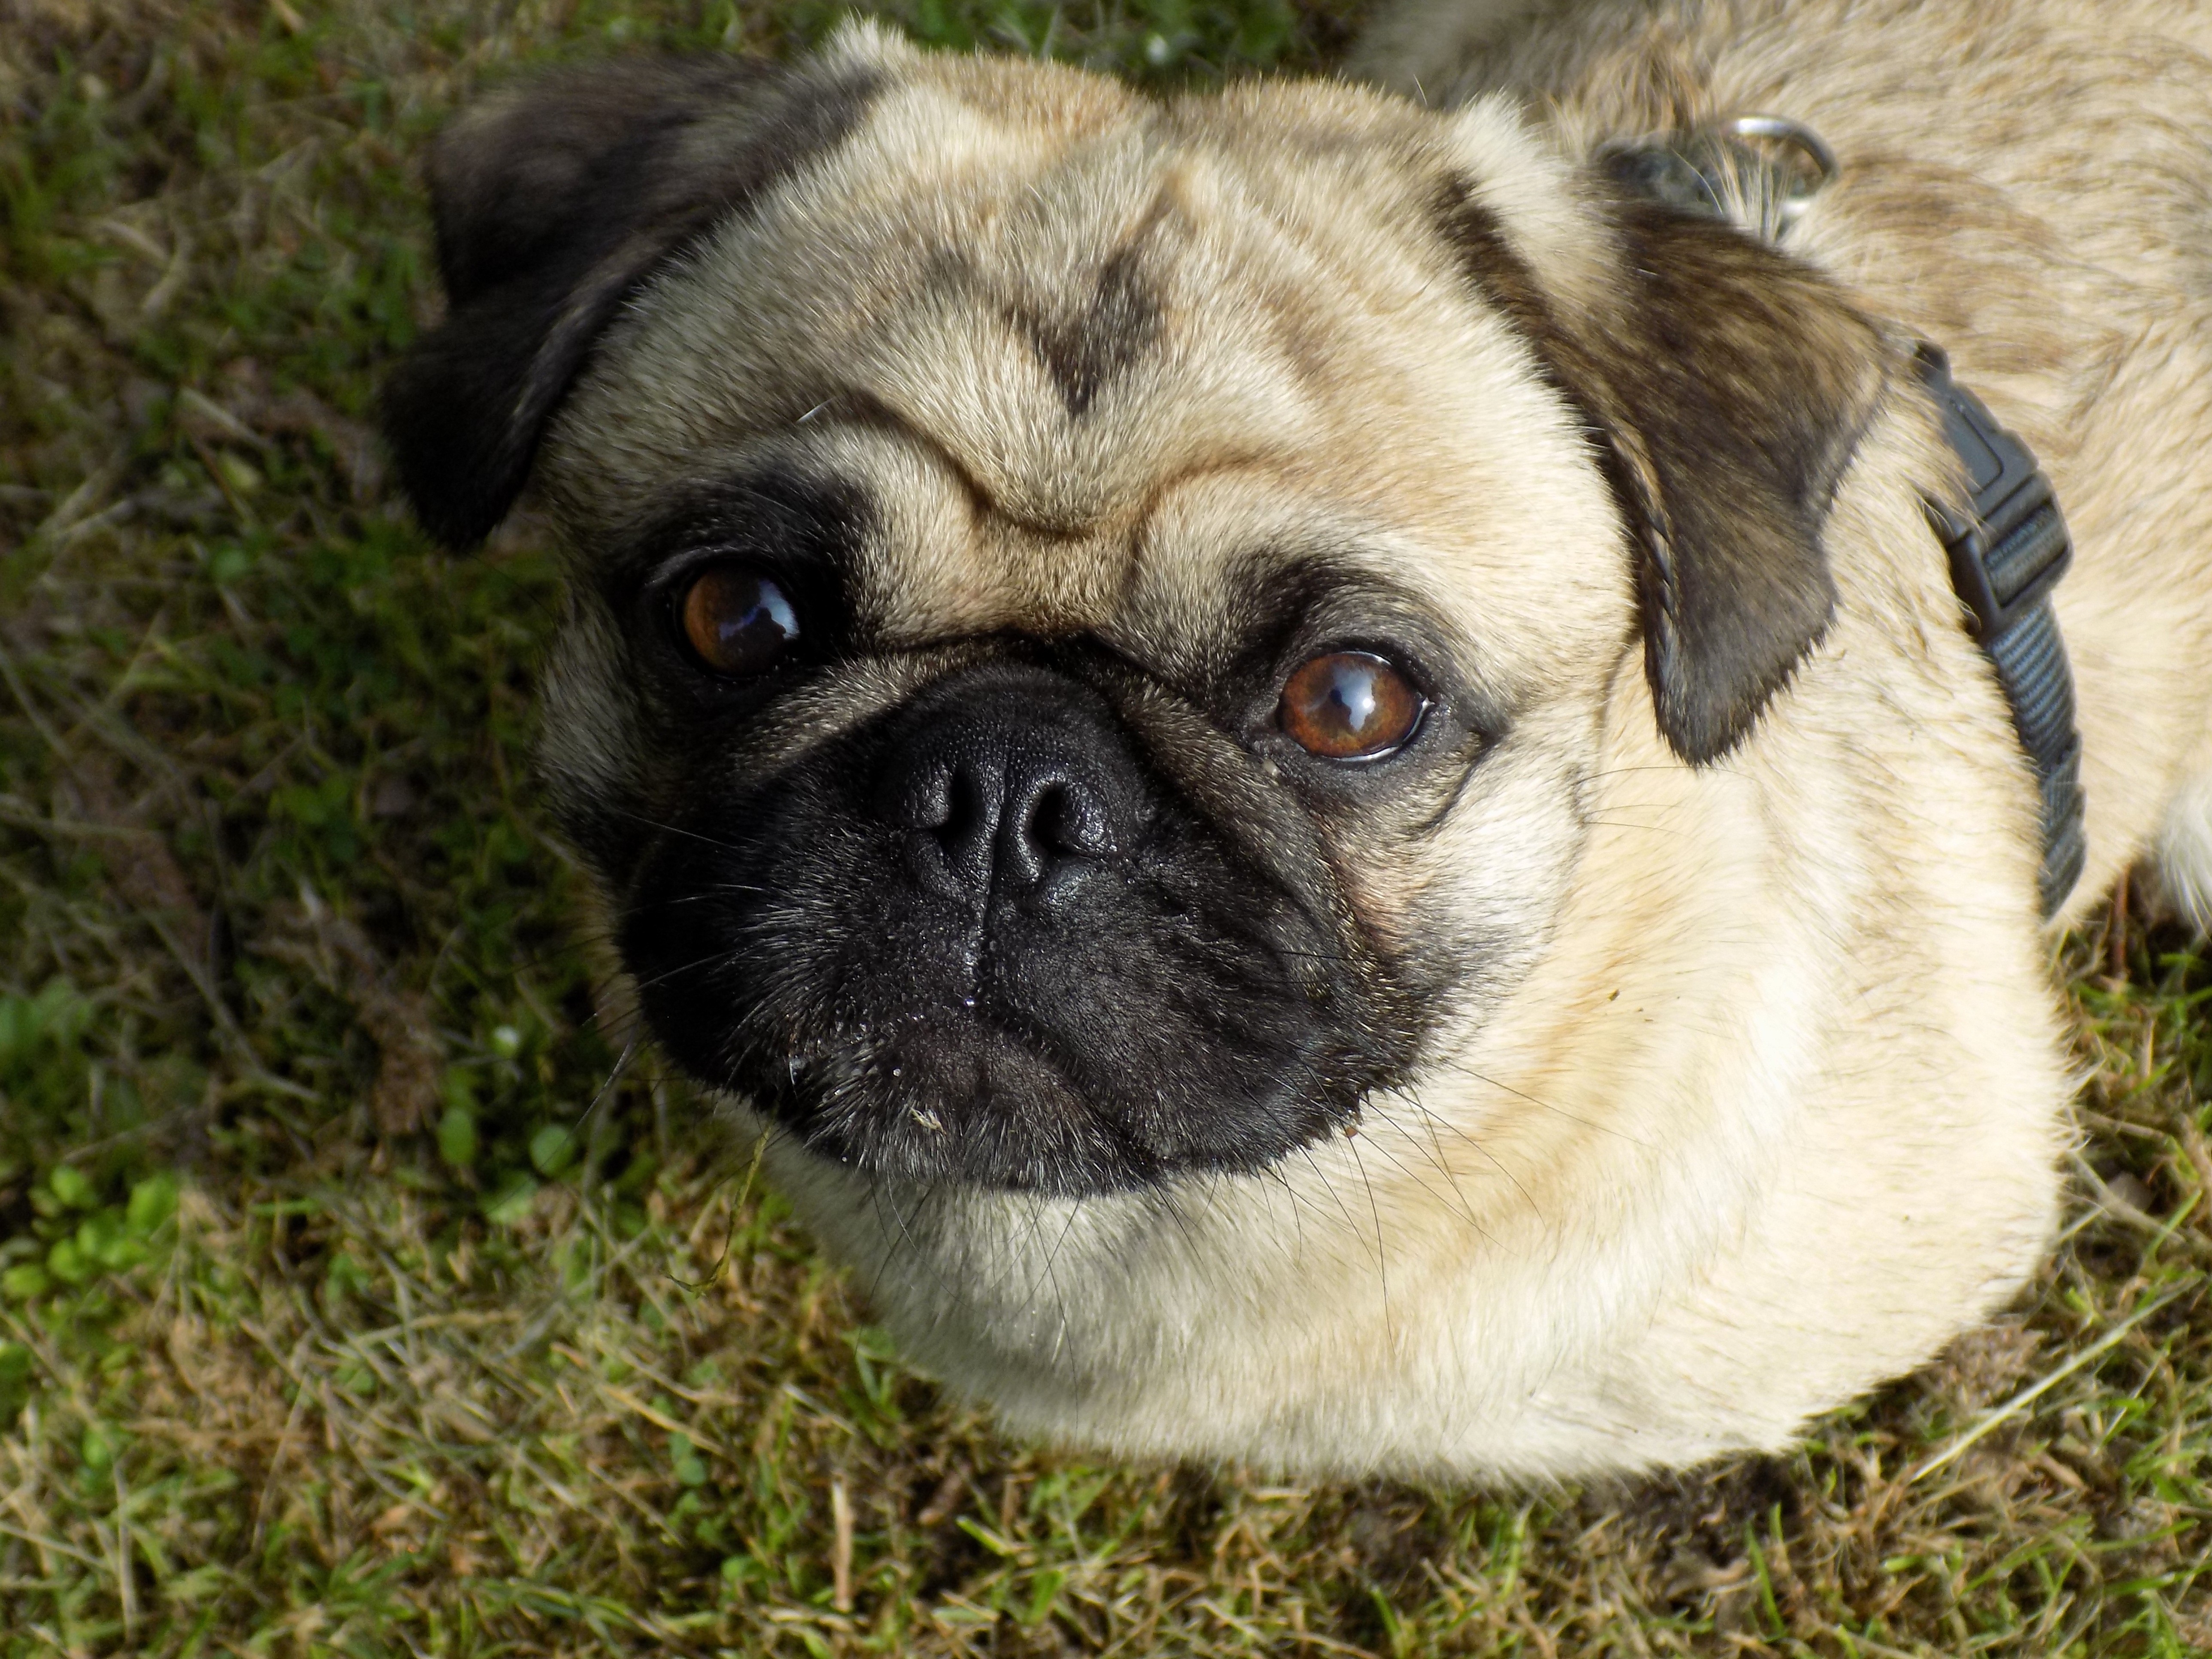
puppy, dog, cute, mammal, pug, beige, vertebrate, funny, dog breed, purebred dog, dog like mammal, carnivoran, dog crossbreeds